MeHayom LeMahar

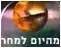

MeHayom LeMahar ( lit. "From today until tomorrow") was an Israeli current affairs news show, broadcast from 1994 to 2012 on Channel 1.